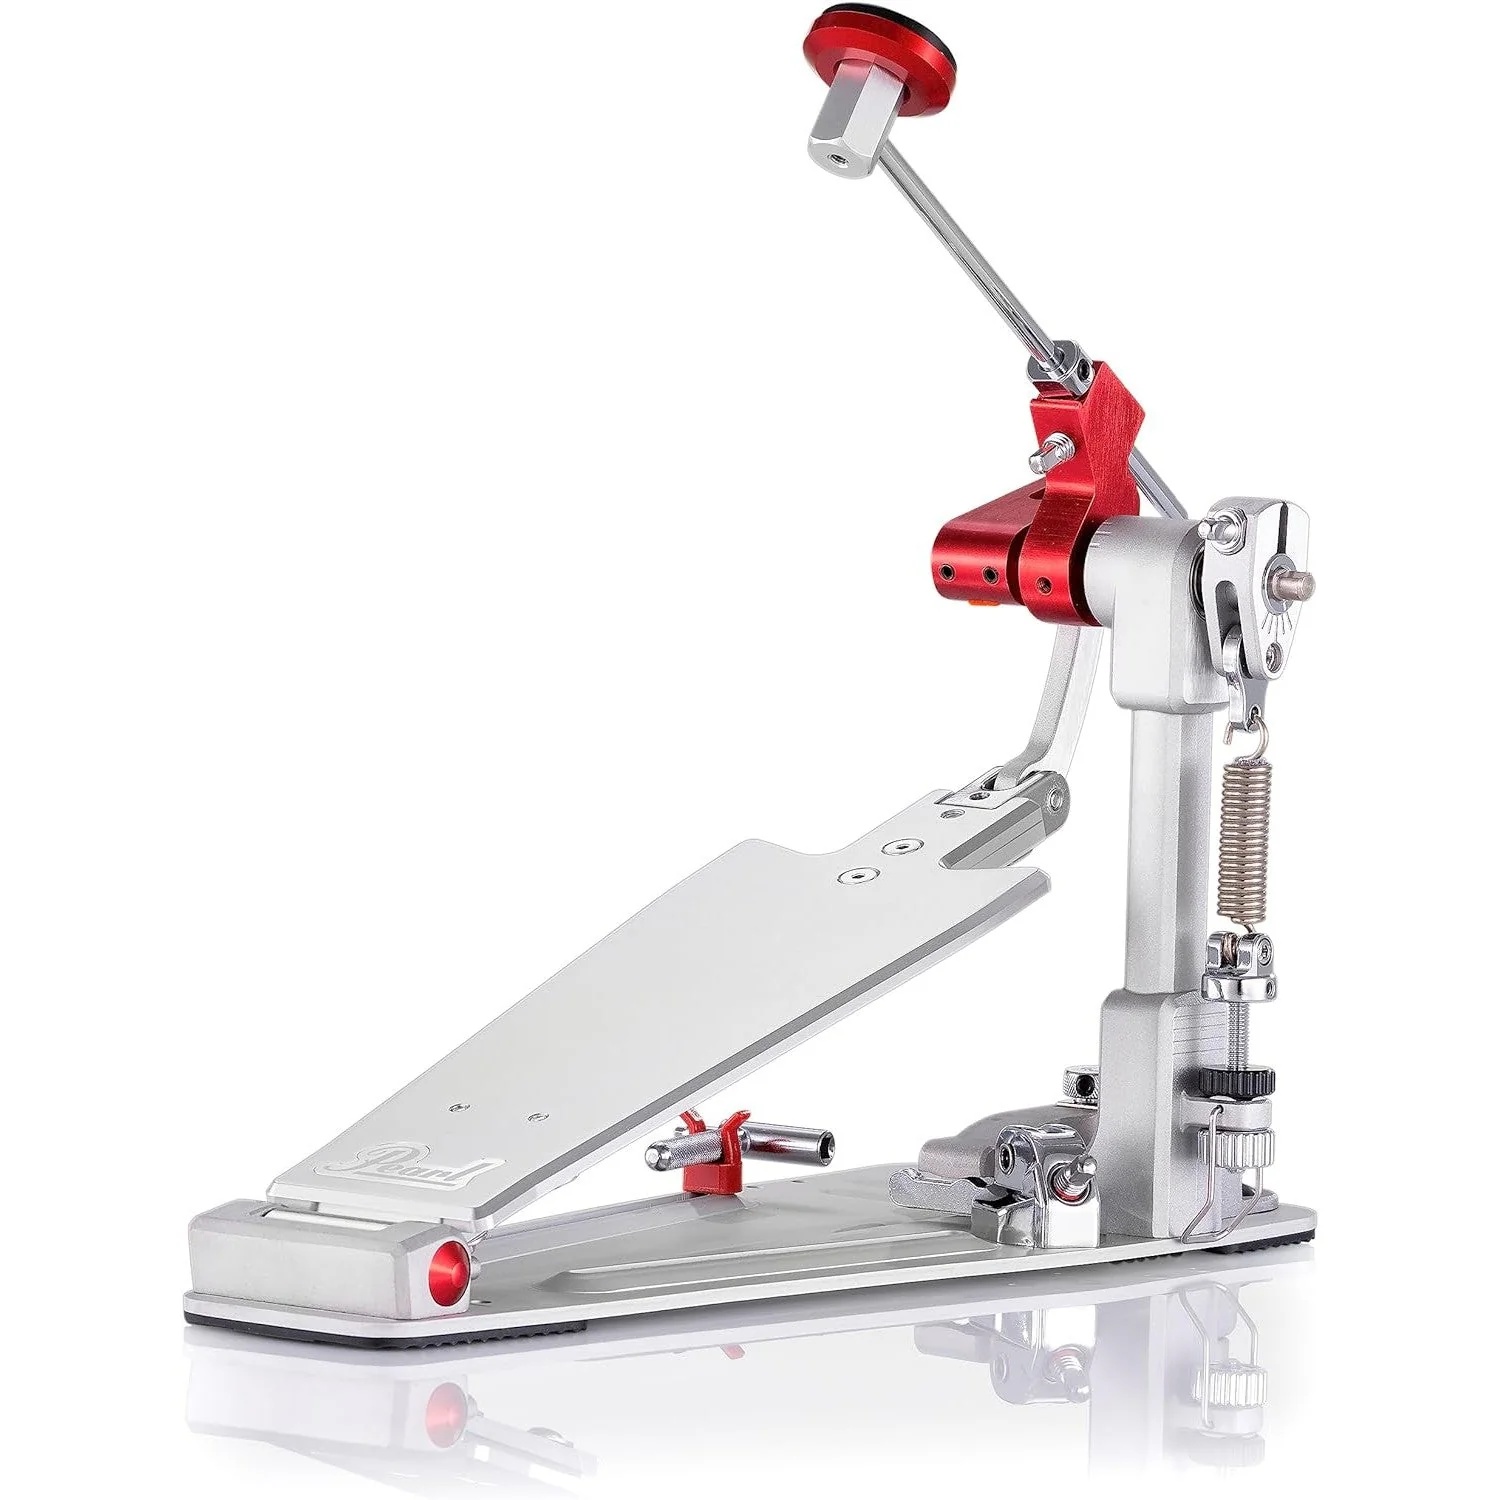
Pedal Đơn Trống Bass Pearl P-3500D
Brand: Pearl
Pedal Đơn Trống Bass Pearl P3500D. Mang đến tốc độ, độ bật và độ chính xác cao nhất, Bàn đạp trống trầm Pearl Demon XR (dành cho Phản hồi X-treme) là Mối đe dọa ba thực sự trong hiệu suất bàn đạp trống bass. Là kết quả của dự án nghiên cứu và phát triển kéo dài hai năm với tay trống George Kollias, thiết kế xưởng máy hợp lý và cơ cấu truyền động trực tiếp bằng chất lỏng mang đến cú đánh nhanh hơn, mượt mà hơn. Hoạt động hồi phục nâng cao của nó đến từ lò xo có độ căng cao có thể hoán đổi cho nhau độc quyền, khiến cho các cú đánh lặp đi lặp lại trở nên dễ dàng trong các tình huống âm nhạc khắc nghiệt. Được ưu tiên về kỹ thuật nhịp độ cao, Pearl Demon XR hoàn hảo cho mọi phong cách đánh trống mà độ chính xác và độ bền là yếu tố then chốt. Thông tin chi tiết. DRIVE: Direct Drive FOOTBOARD: Longboard Machined Aluminum BEARINGS: NiNjA Bearing SPRING: Extreme High-Tension Spring (Normal Spring included) BEATER: B350XR Extreme Impact Beater TENSION ADJUSTMENT: Click Lock BEATER ANGLE: Uni-Lock Beater Angle CASE: Included HOOP CLAMP: Pivoting Hoop Clamp HOOP CLAMP TENSION BOLT: Wing-Bolt (Optional Key-Bolt included)
Category: Arts & Entertainment > Hobbies & Creative Arts > Musical Instrument & Orchestra Accessories > Percussion Accessories > Drum Kit Hardware > Drum Pedals > Direct Drives